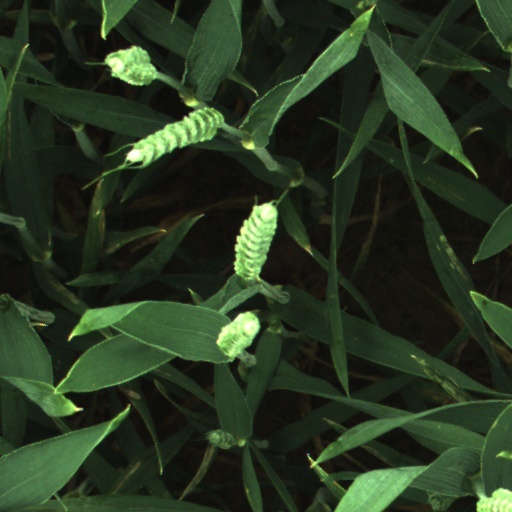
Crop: wheat